2010 Pakistan floods

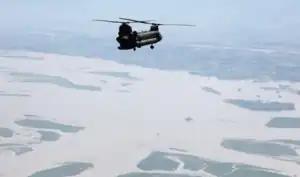
A U.S. Army helicopter flies over a flood-affected area

In response to previous Indus River floods in 1973 and 1976, Pakistan created the Federal Flood Commission (FFC) in 1977. The FFC operates under Pakistan's Ministry of Water and Power. It is charged with executing flood control projects and protecting lives and property of Pakistanis from the impact of floods. Since its inception the FFC has received Rs 87.8 billion (about US$900 million). FFC documents show that numerous projects were initiated, funded and completed, but reports indicate that little work has actually been done due to ineffective leadership and corruption.